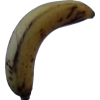
Label: banana